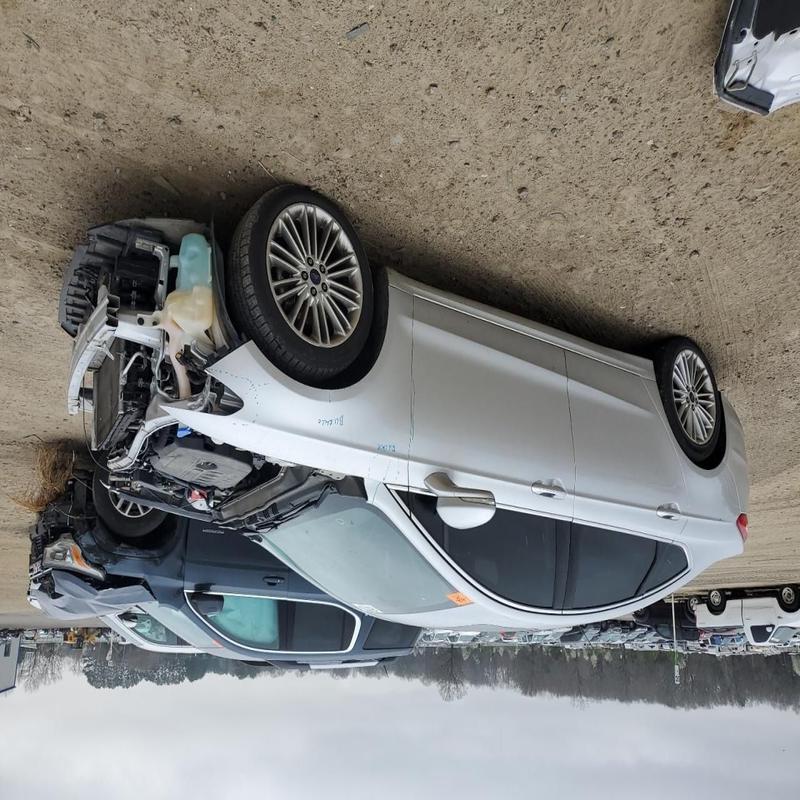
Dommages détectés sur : plaque d'immatriculation avant, pare-choc avant, feu avant droit, feu avant gauche, capot, aile avant droite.
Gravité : majeur